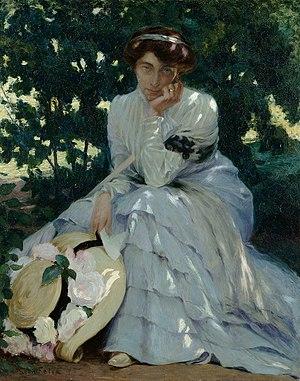
Mélancolie